Manilkara zapota

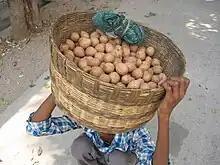
Sapodilla fruits being sold on a street in Guntur, Andhra Pradesh, India.

The fruit is a large berry, in diameter. An unripe fruit has a firm outer skin and when picked, releases white latex (chicle) from its stem. A fully ripened fruit has saggy skin and does not release chicle when picked. Inside, its flesh ranges from a pale yellow to an earthy brown color with a grainy texture akin to that of a well-ripened pear. Each fruit contains one to six seeds. The seeds are hard, glossy, and black, resembling beans, with a hook at one end that can catch in the throat if swallowed.